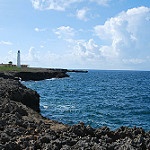
Label: sea